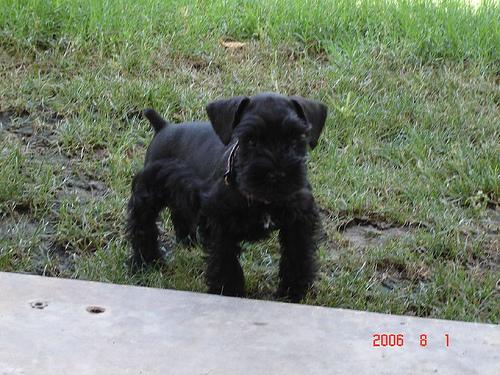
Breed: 2342-n000102-miniature_schnauzer